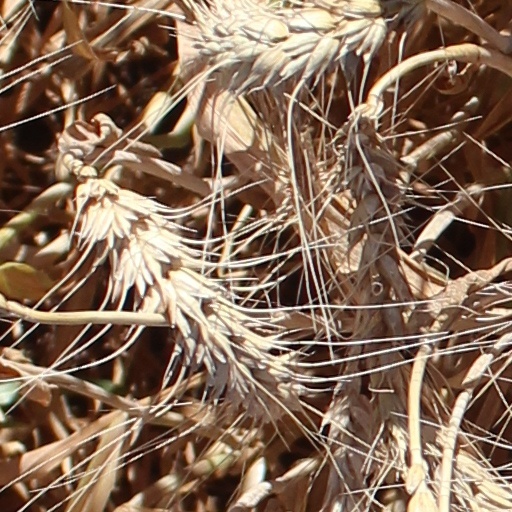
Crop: wheat